Howling (2012 film)

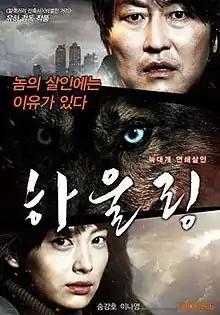
Film poster

Howling is a 2012 South Korean action thriller film written and directed by Yoo Ha based on the 1996 novel "The Hunter" (凍える牙 lit. "Freezing Fang") by Japanese writer Asa Nonami. The plot follows two detectives, a veteran male cop (Song Kang-ho) and female rookie (Lee Na-young), who are appointed to investigate serial murders.